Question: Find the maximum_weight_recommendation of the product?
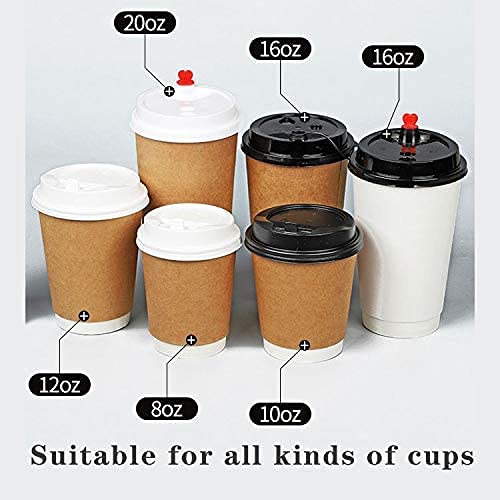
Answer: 16.0 ounce